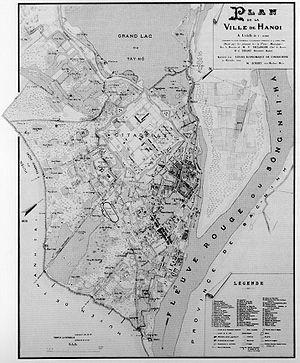
Plan de Hanoï en 1890.